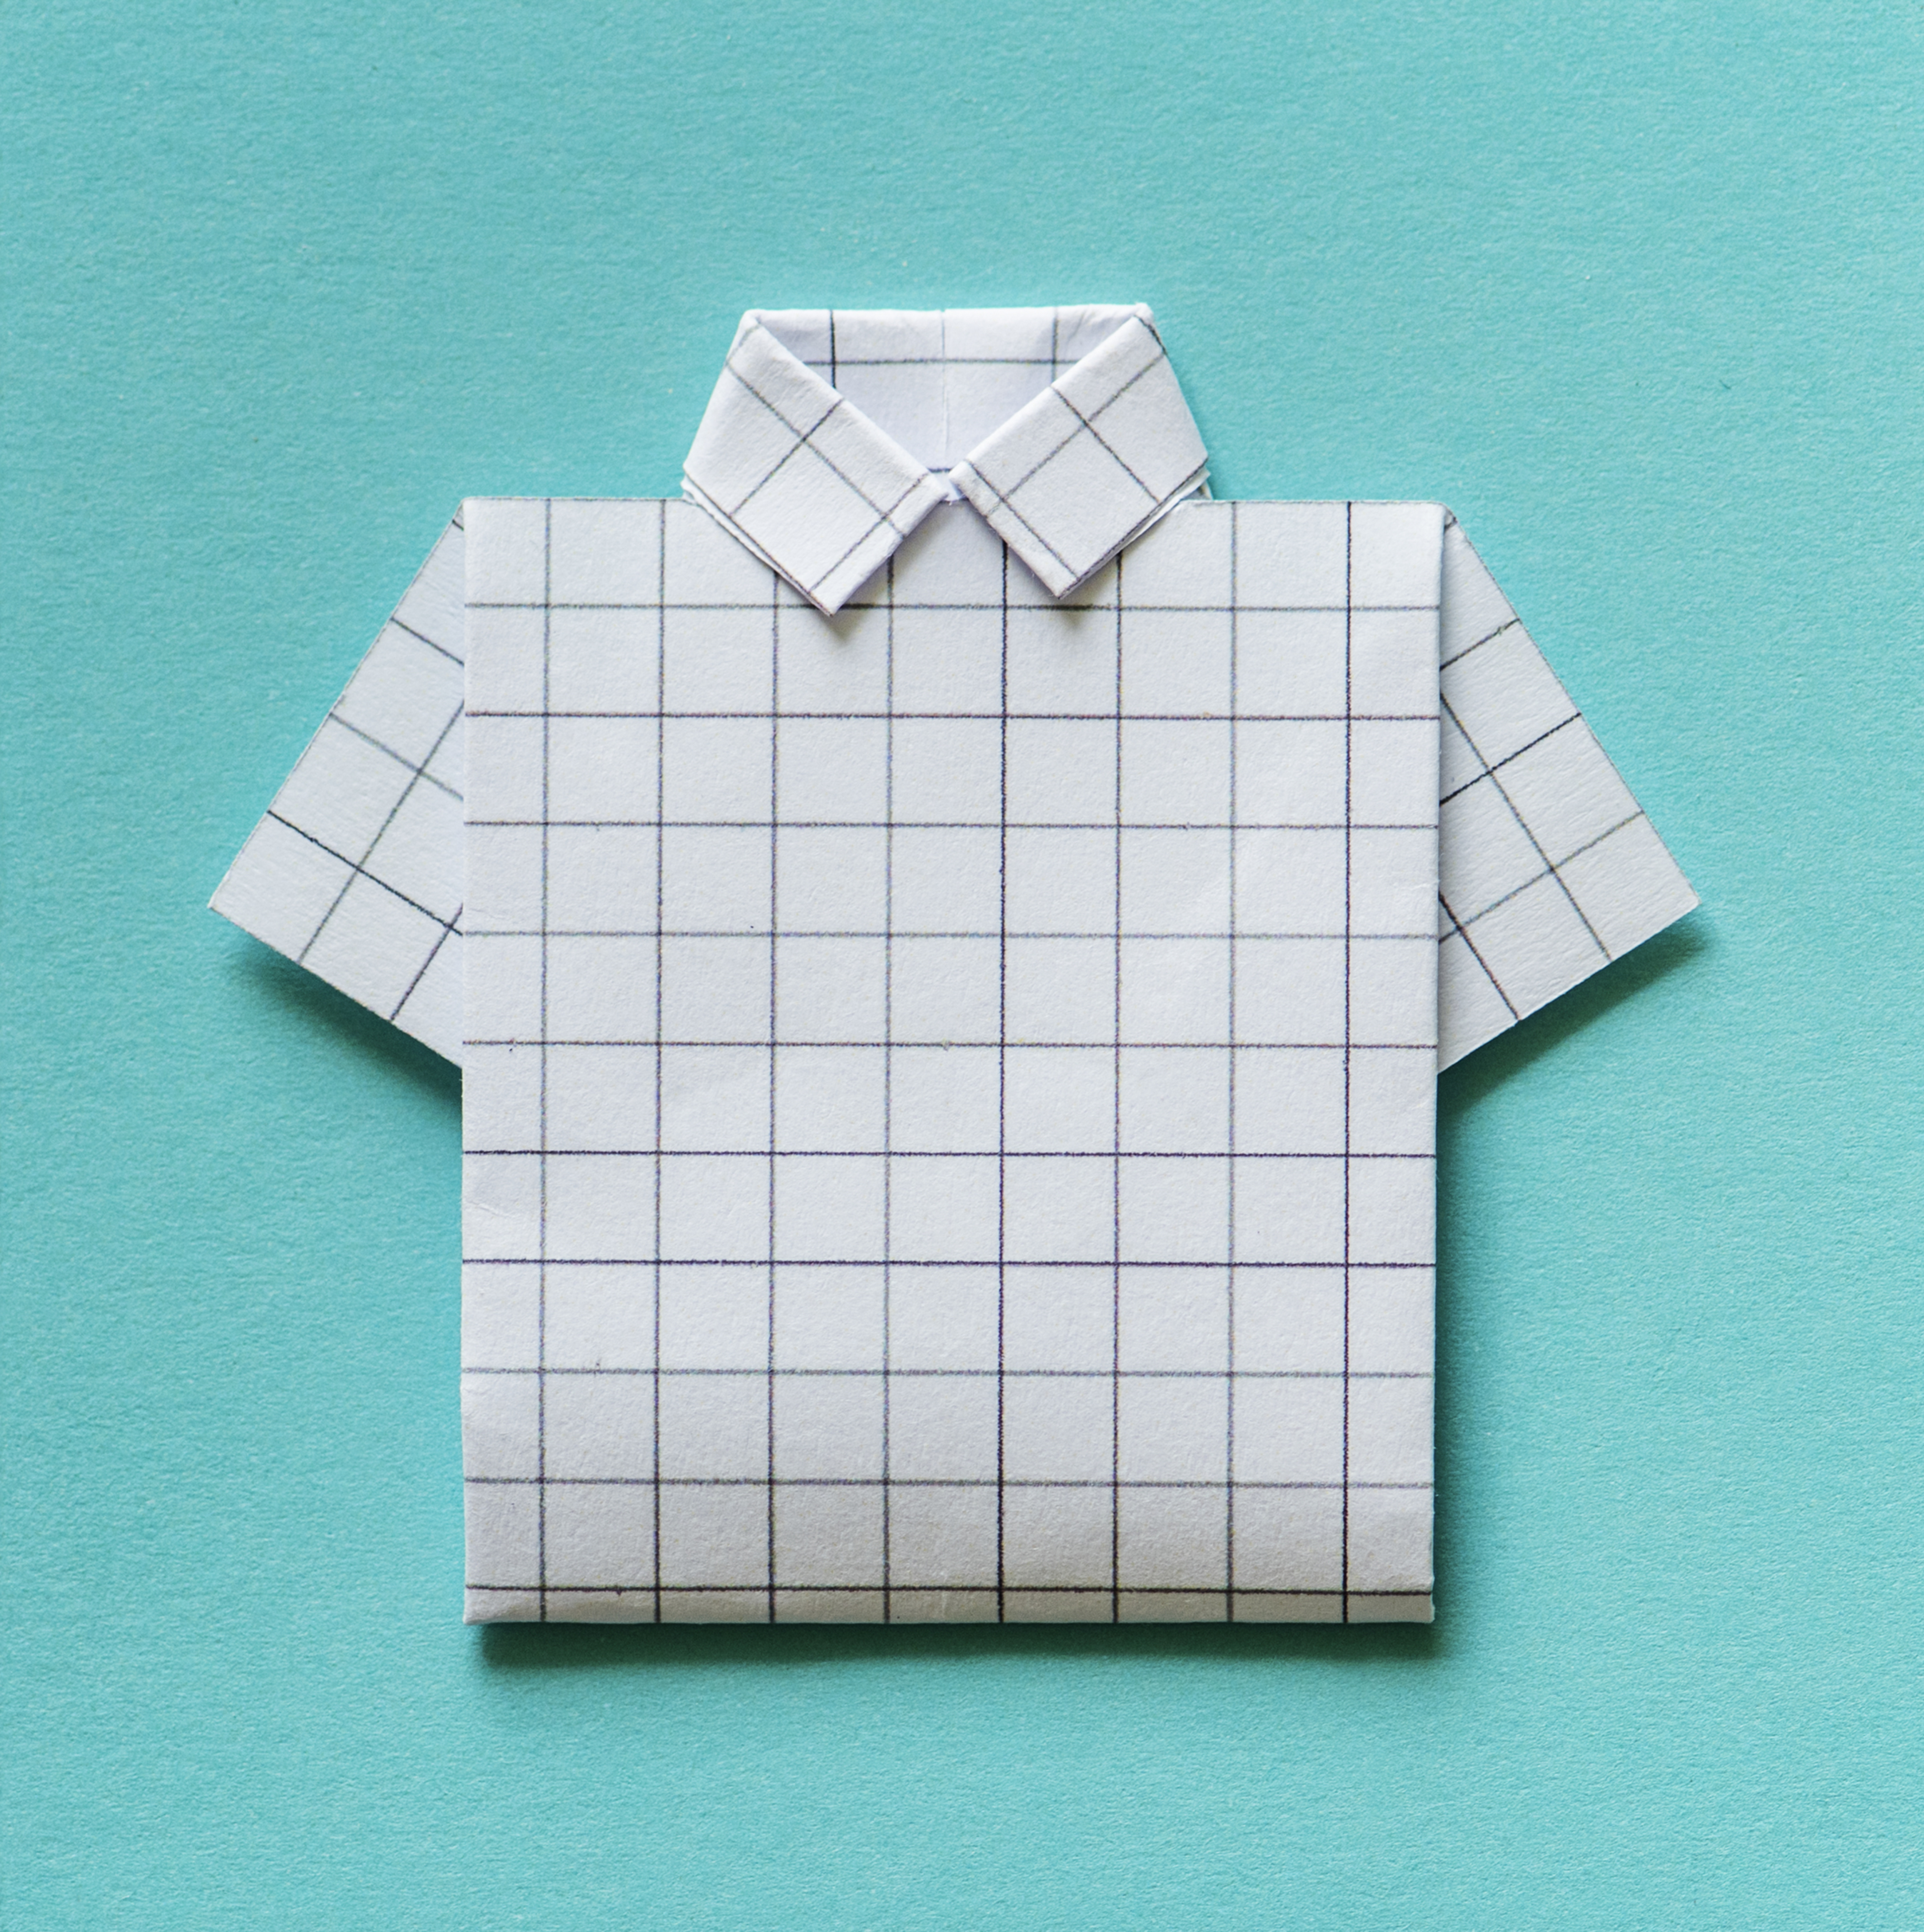
art, background, blue, business, close up, clothing, colorful, creativity, decoration, design, folded, handmade, isolated, lay flat, lines, micro, object, origami, paper, paper craft, shape, shirt, top view, toy, white, collar, product, sleeve, pattern, font, t shirt, angle